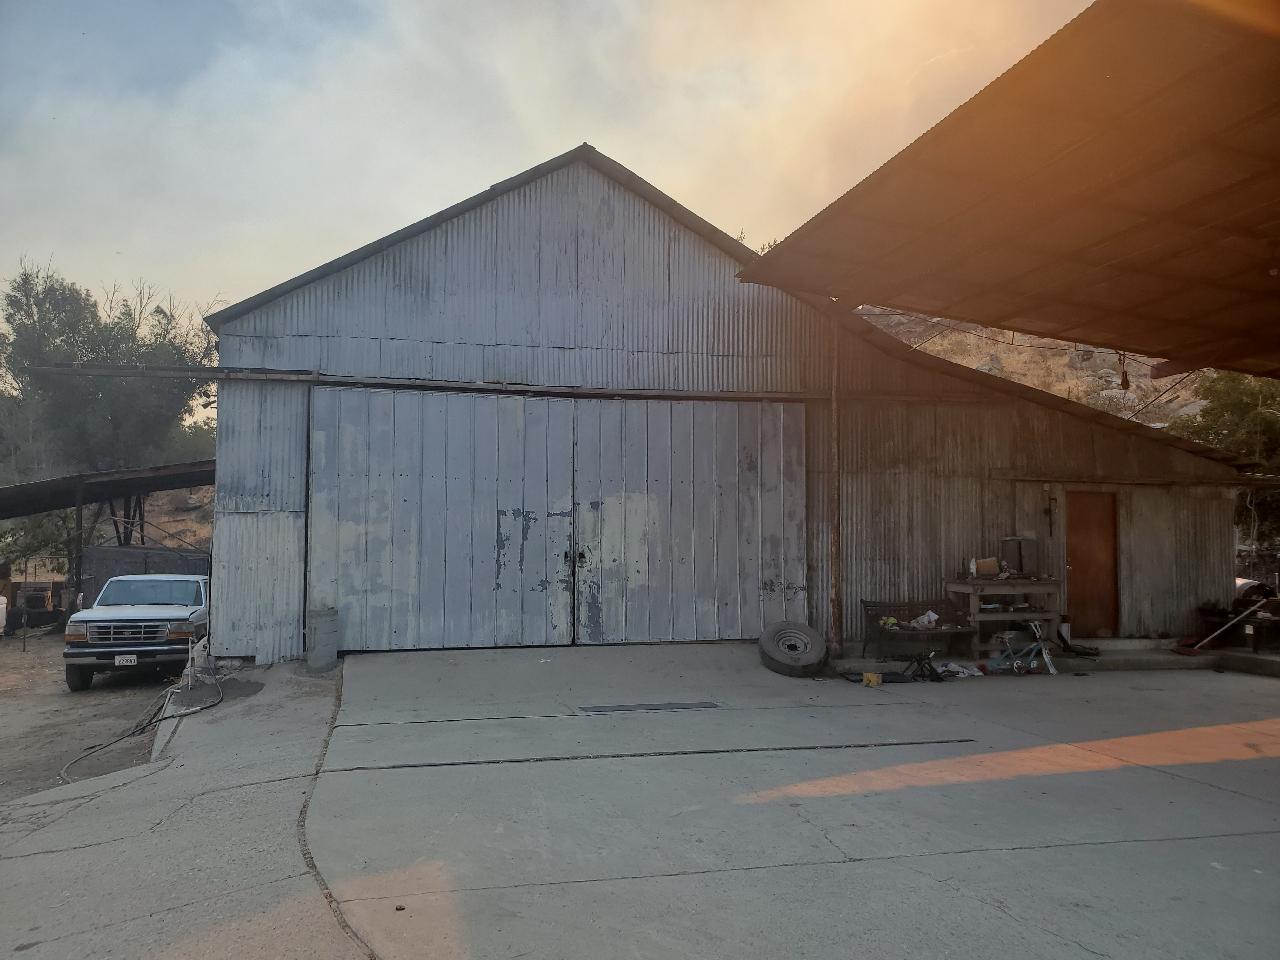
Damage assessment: no_damage